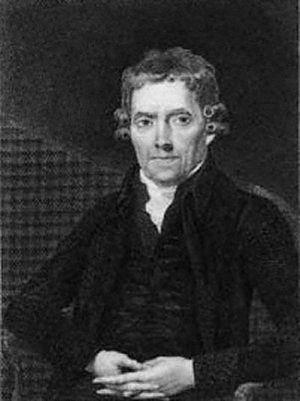
Joseph Johnson est un éditeur anglais. Ses publications traitent une vaste variété de genres, opinions et avis sur les importants sujets du jour. Johnson est connu en publiant les œuvres des penseurs radicaux comme Mary Wollstonecraft, William Godwin, et Joel Barlow, et aussi les rebelles religieux comme Joseph Priestley, Anna Laetitia Barbauld, and Gilbert Wakefield.
L’Analytical Review est un périodique fondé à Londres en 1788 par l'éditeur Joseph Johnson et par l'écrivain Thomas Christie. Faisant partie de la République des Lettres, c'est une publication « trublionne », qui remet en cause l'ordre établi, et offre à ses lecteurs des résumés et des analyses des nombreuses nouvelles publications qui sortent à la fin du XVIIIᵉ siècle.
William Sharp, est un graveur britannique.